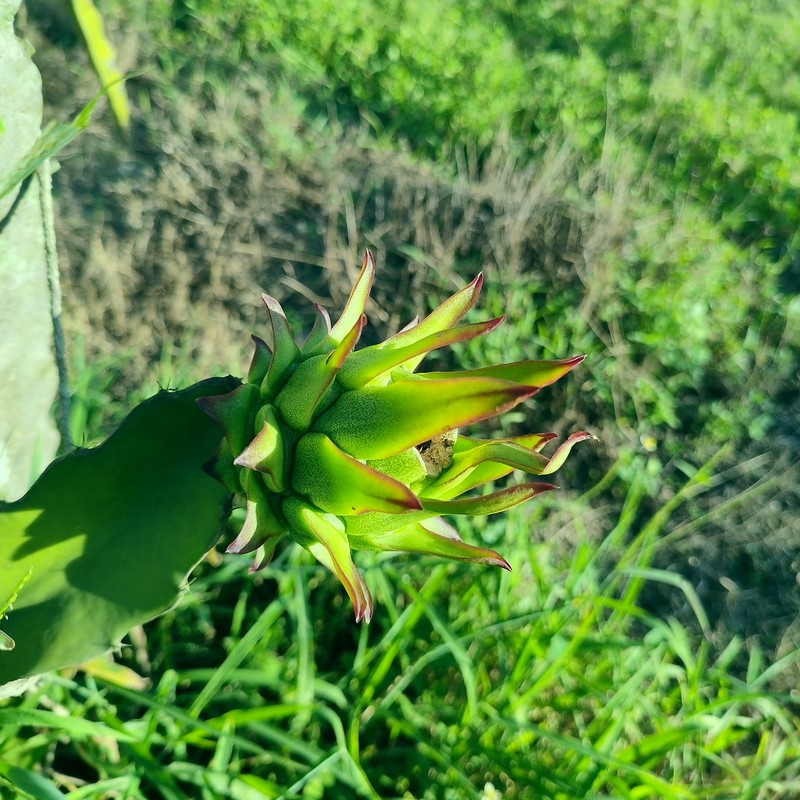
Label: Immature Dragon Fruit